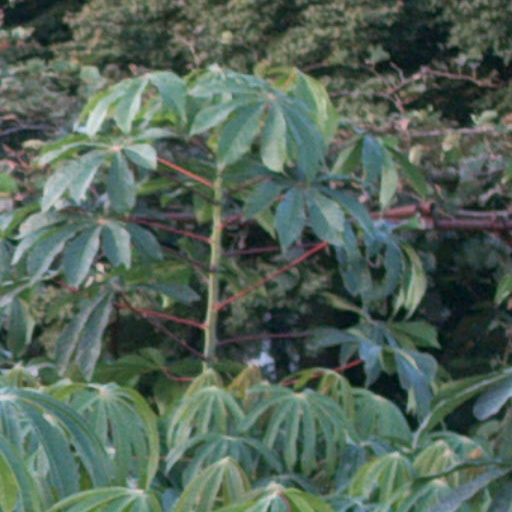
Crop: cassava